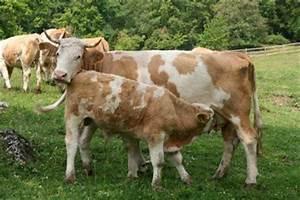
cow